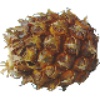
Label: Pineapple Mini 1